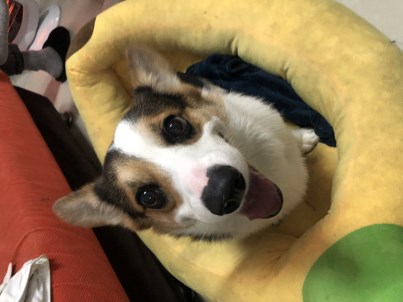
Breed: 2909-n000116-Cardigan